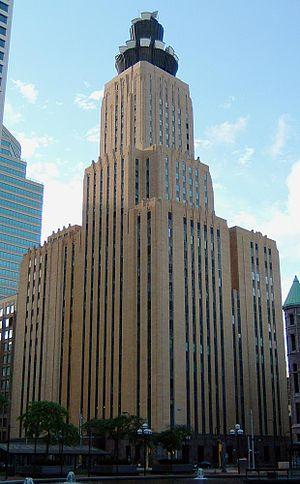
Le 'CenturyLink Building' ou Qwest Building est un gratte-ciel de bureaux de 127 mètres de hauteur construit à Minneapolis de 1930 à 1932.